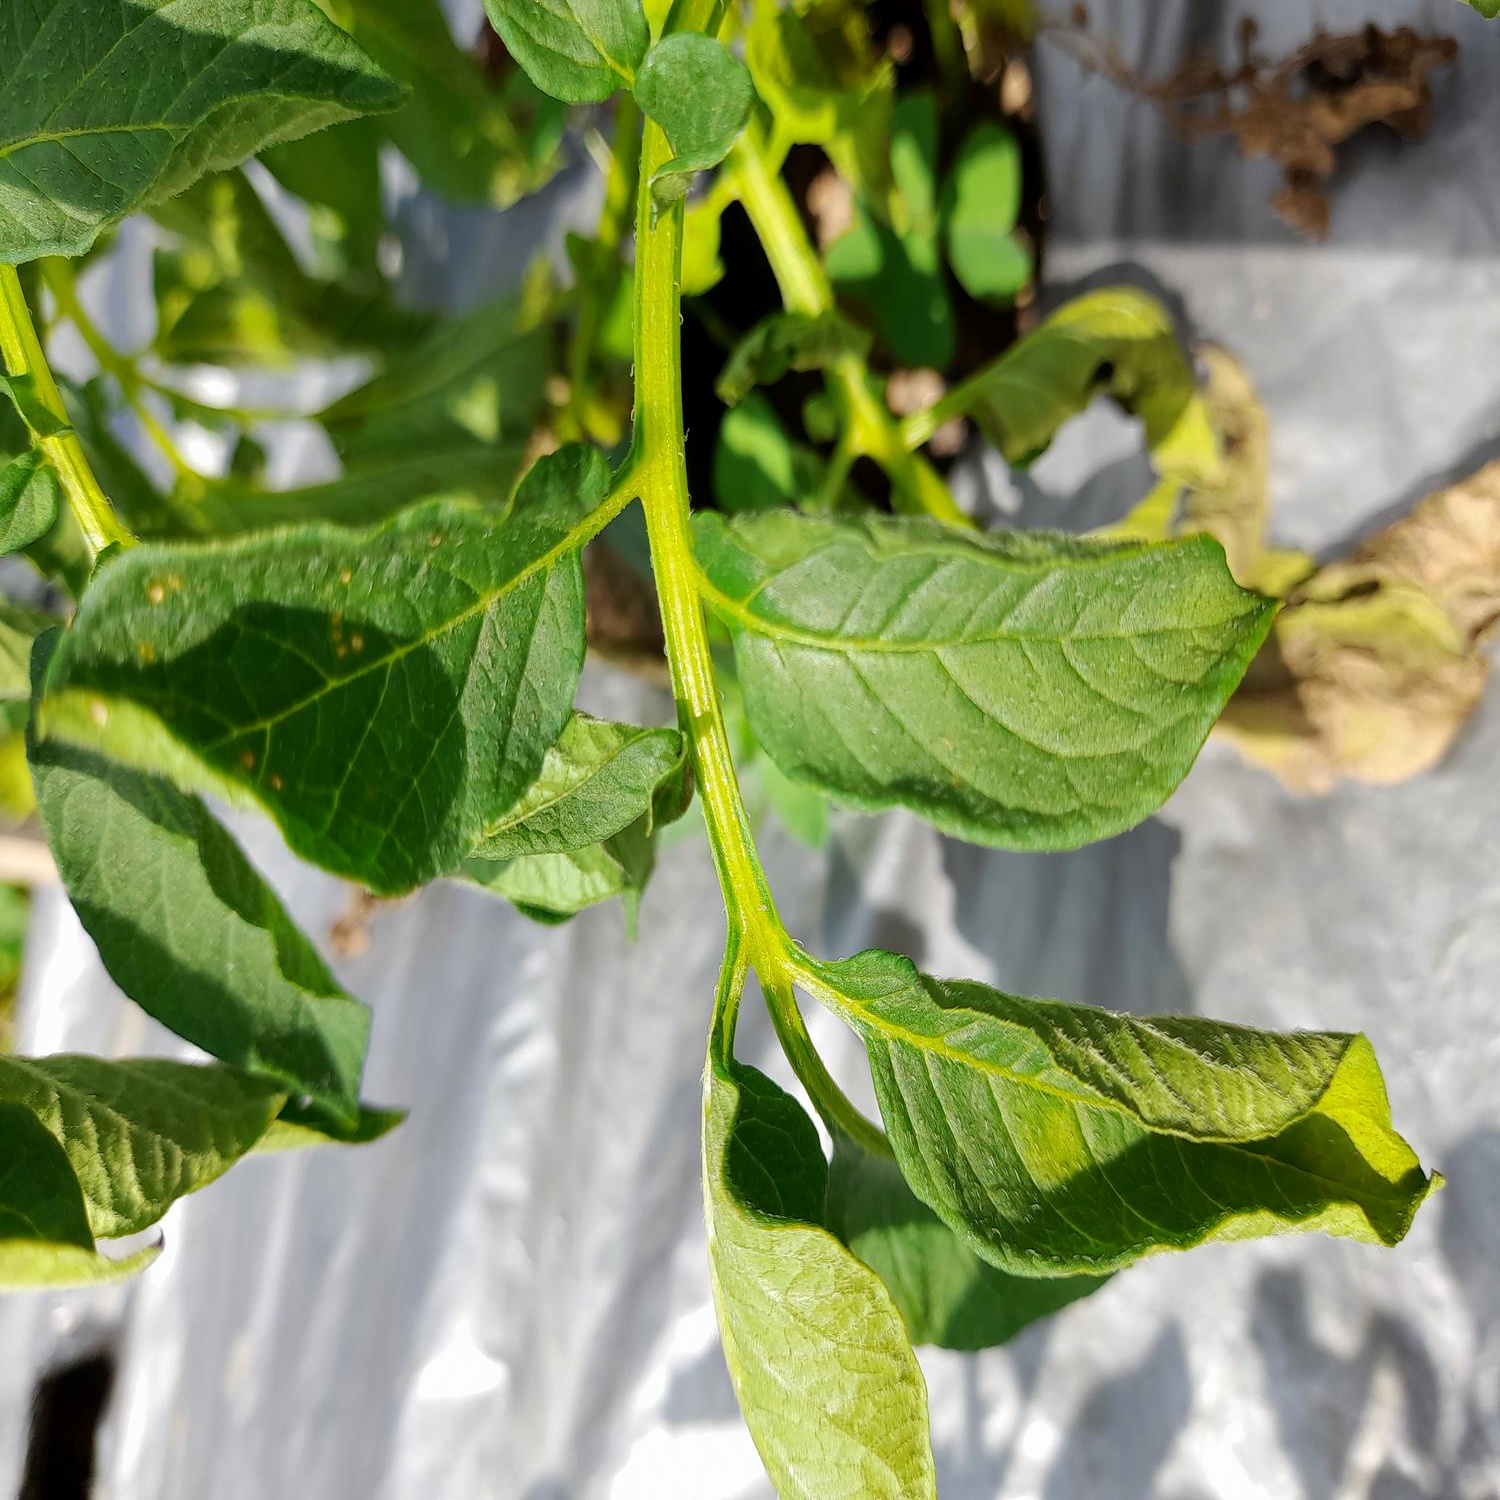
Etiqueta: Pudricion_Parda